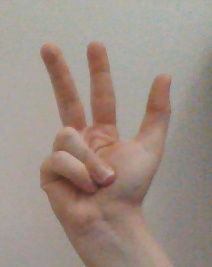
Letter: al